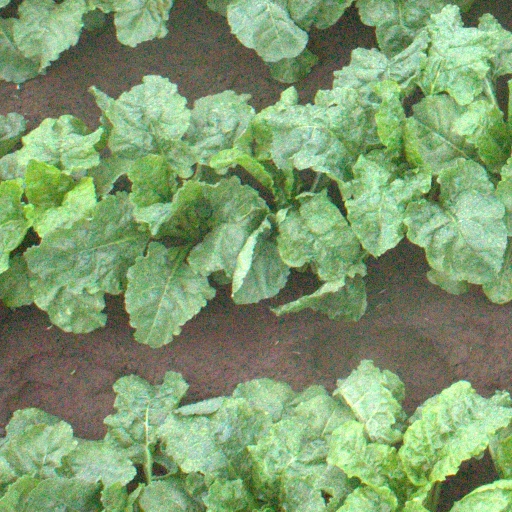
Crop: sugar beet